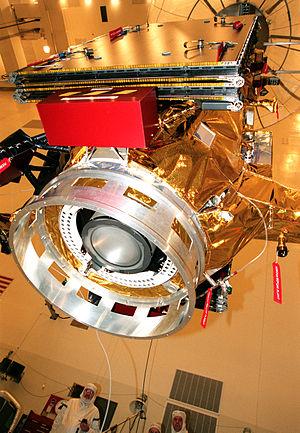
Le programme New Millennium regroupe des missions de la NASA destinées à valider dans l'espace à l'aide de satellites expérimentaux l'utilisation de nouvelles technologies avant leur déploiement sur des missions. Le programme est mis en place en 1995 pour répondre à la fois aux besoins des missions scientifiques et d'observation de la Terre. La gestion du programme est confiée au centre JPL de la NASA. La mission de ce programme la plus connue est Deep Space 1 qui est la première sonde interplanétaire à utiliser un moteur ionique en tant que système de propulsion principal. Le programme n'est plus actif depuis 2007.